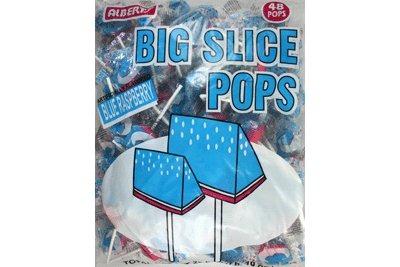
Item Name: Big Slice Pop Blue Raspberry 48 Pop Bag
Bullet Point 1: Ships fast & fresh!!
Bullet Point 2: 48 Individually wrapped pops!
Product Description: Blue Raspberry flavored lollipops
Value: 48.0
Unit: Count

Price: 18.96